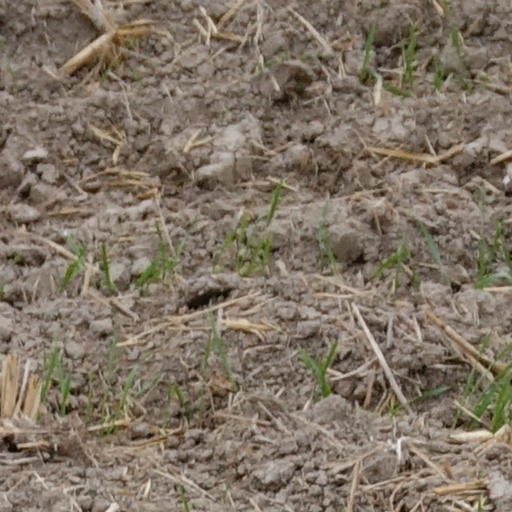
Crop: wheat